Austin & Pickersgill

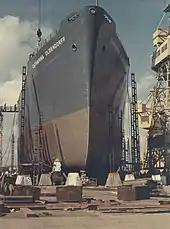
SD14 cargo ship "Catharina Oldendorff" ready for launch, 20 August 1974.

A&P maximised the competitiveness of its prefabrication process by producing ships to standard designs rather than individual specifications. From 1962 onwards the company offered standard bulk carriers in a range of sizes designated according to tonnage. A&P's most numerous product was another of its standard designs, the SD14 shelter deck cargo ship. During the Second World War, shipyards in the United States had delivered more than 2,700 Liberty ship shelter deck cargo ships. By the 1960s many Liberty ships were reaching the end of their service lives, so in 1965 A&P started to develop a low-cost shelter-deck cargo vessel to replace them.